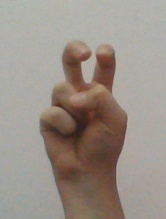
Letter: toot